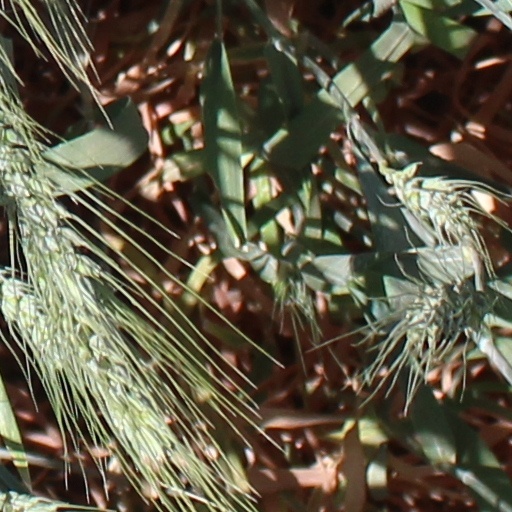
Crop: wheat